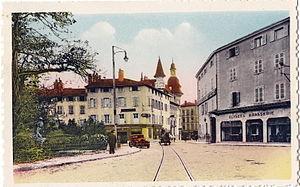
Carte postale ancienne éditée par Combier à Macon
La Compagnie des chemins de fer d'intérêt local de Saône-et-Loire est créée pour construire et exploiter un réseau ferroviaire à voie métrique dans le département de Saône-et-Loire entre 1901 et 1945.
Mâcon est une commune française, capitale du Mâconnais, préfecture du département de Saône-et-Loire, dans la région Bourgogne-Franche-Comté.
La ligne de Mâcon à Fleurville via Lugny est une ancienne ligne ferroviaire française.